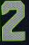
Number: 2